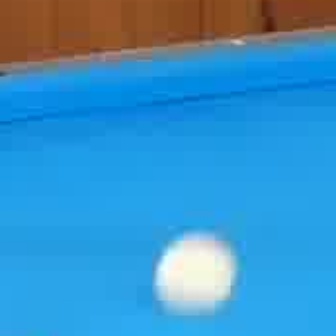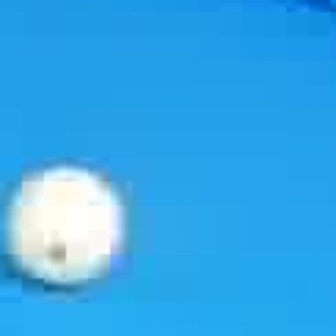
  Please identify the target specified by the bounding box [151,233,229,311] in the first image and locate it in the second image. Return the coordinates in [x_min,y_min,x_max,y_max] format.
Answer: [1,157,128,284]